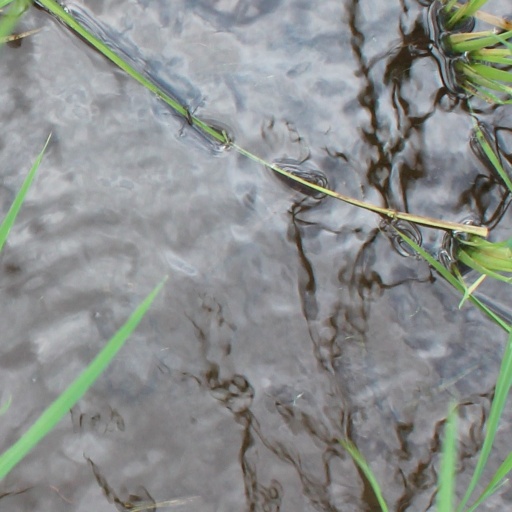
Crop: rice